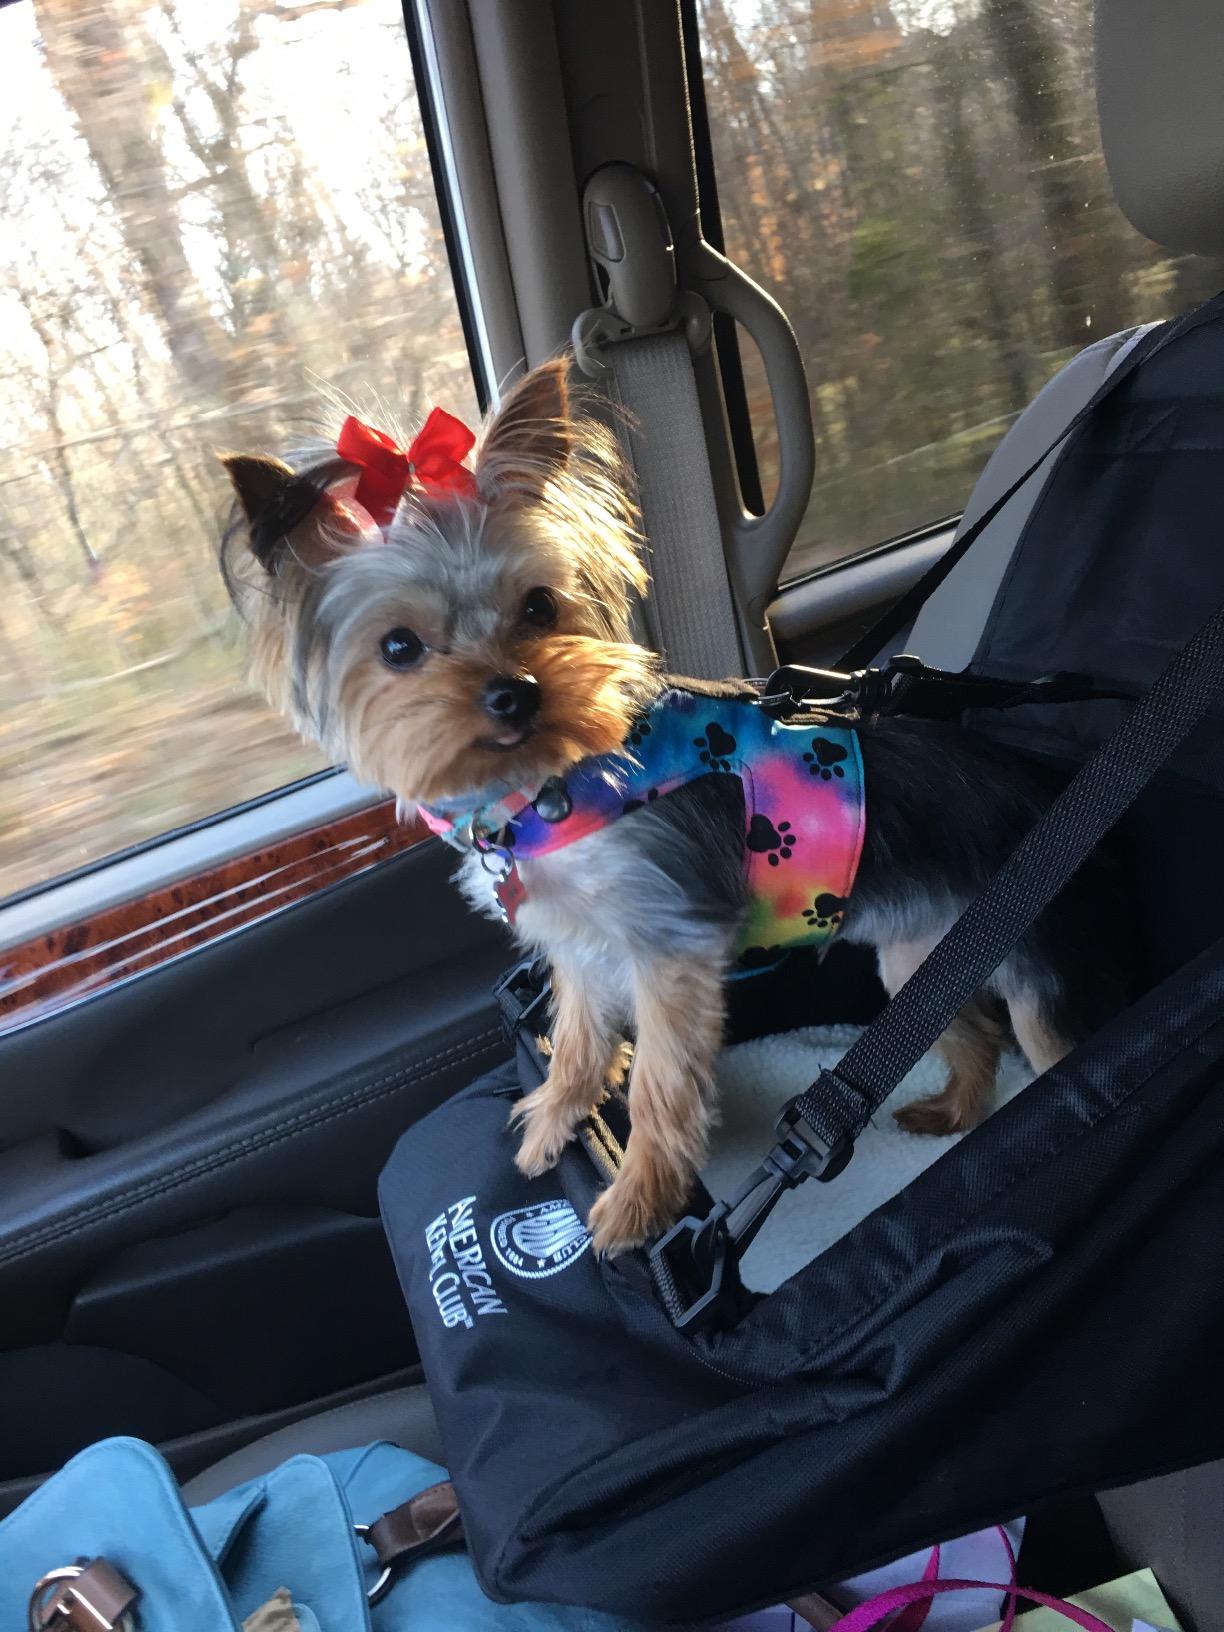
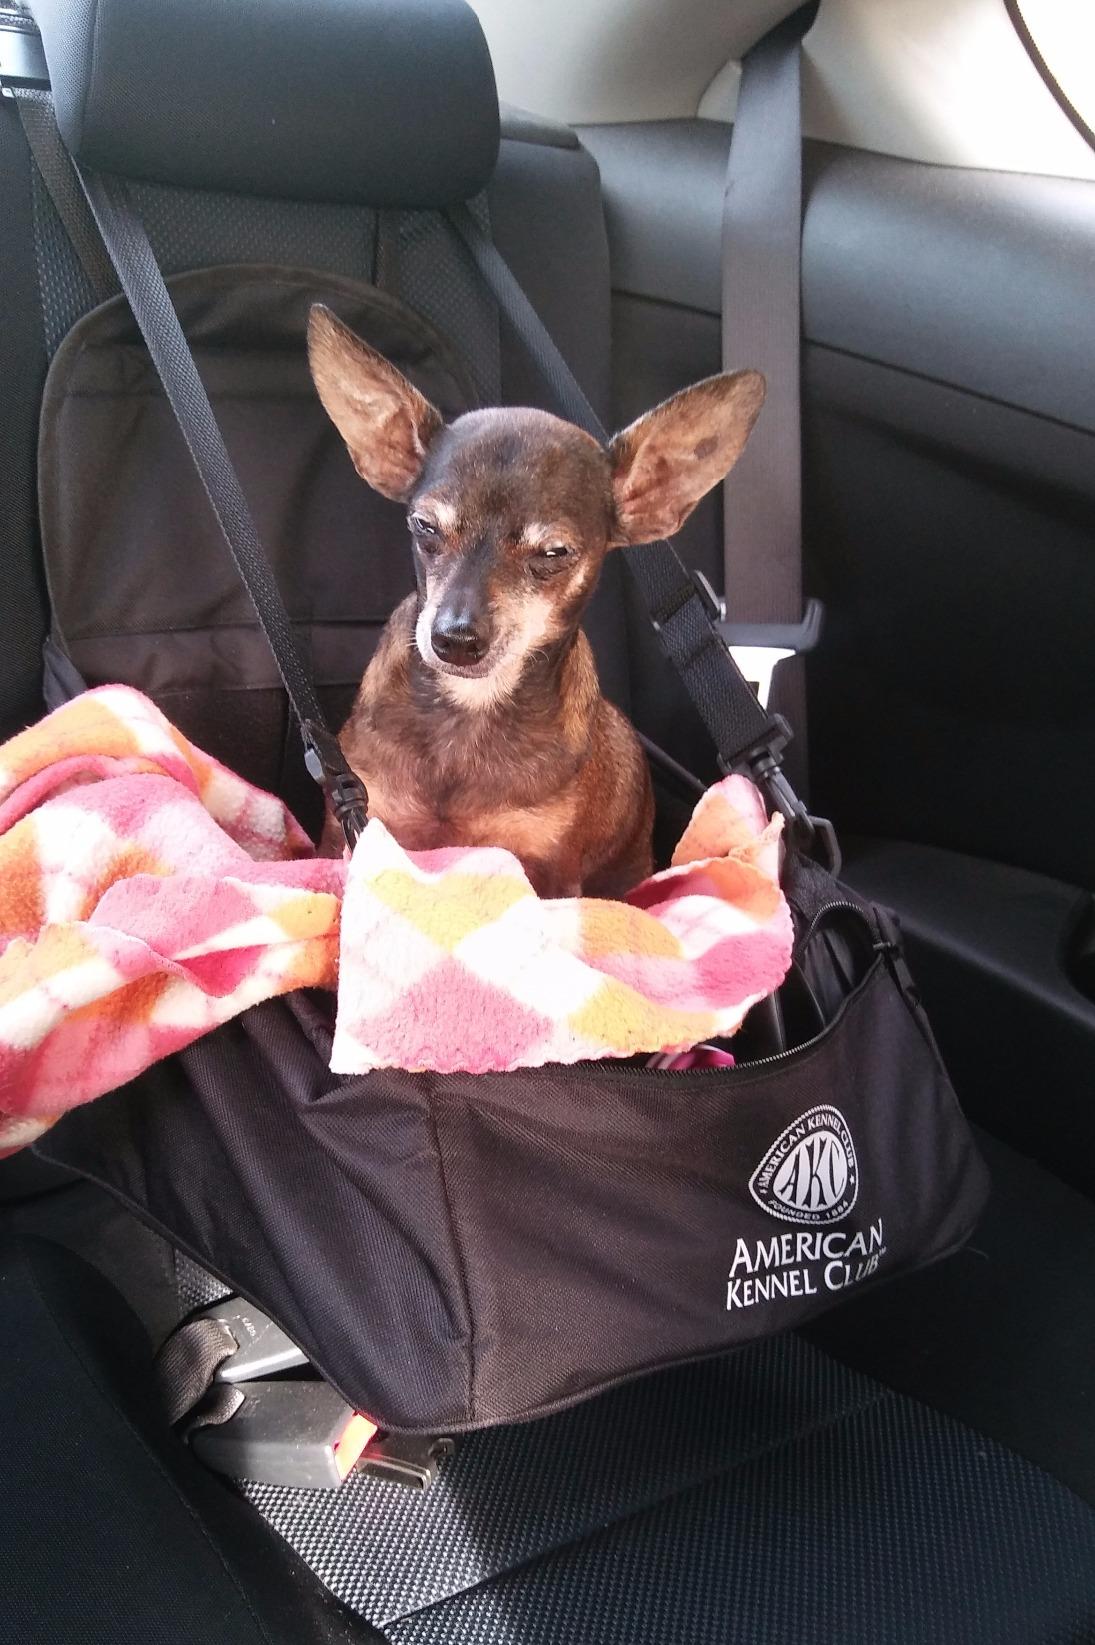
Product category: items_kennel
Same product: yes